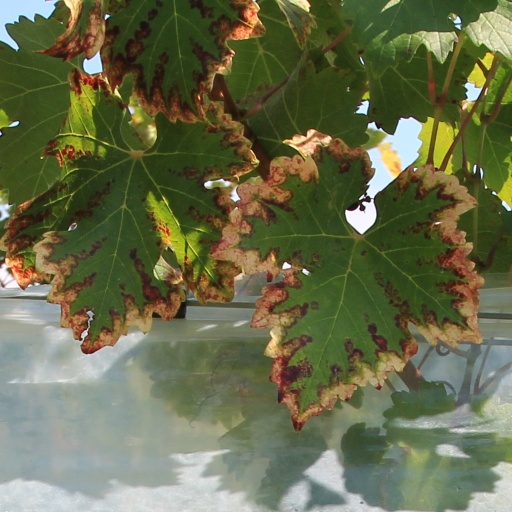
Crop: grape